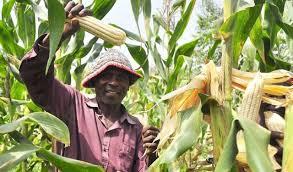
Mkulima anweza kulima shamba, kuhifadhi mahindi yake mpaka imekua na imeleta mahindi, imekomaa, na anafurahia sana anajaribu kutuonyesha mahindi ipo tayari kupelekwa sokoni ili pia yeye na familia yake waweze kutumia kukula na kupata pesa.